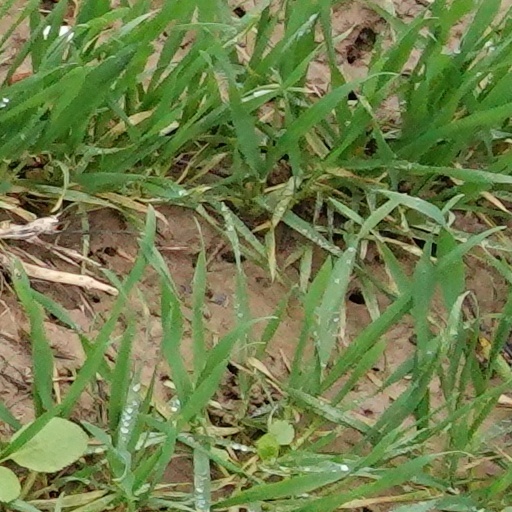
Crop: wheat